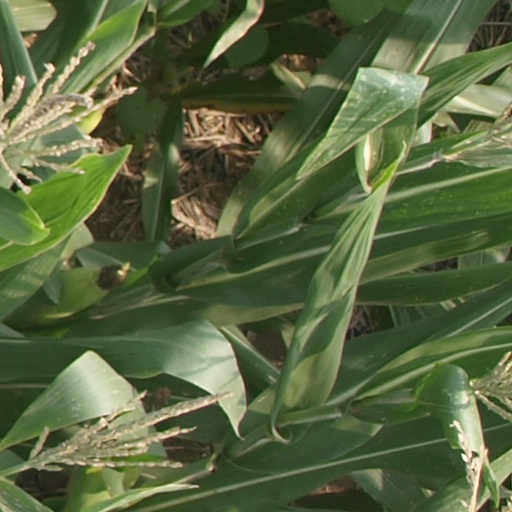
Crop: maize; corn